RNF128

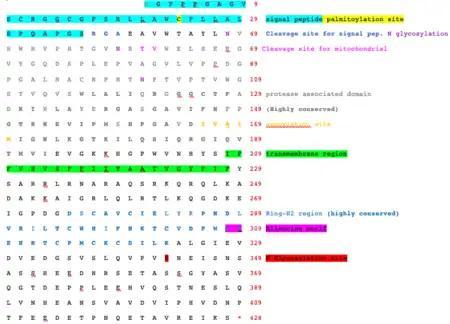
Figure 1: Conceptual Translation of RNF128 protein.

Below is a table of RNF128 paralogs. Although there are many other paralogs than just these nine, these paralogs are the most closely related to RNF128.